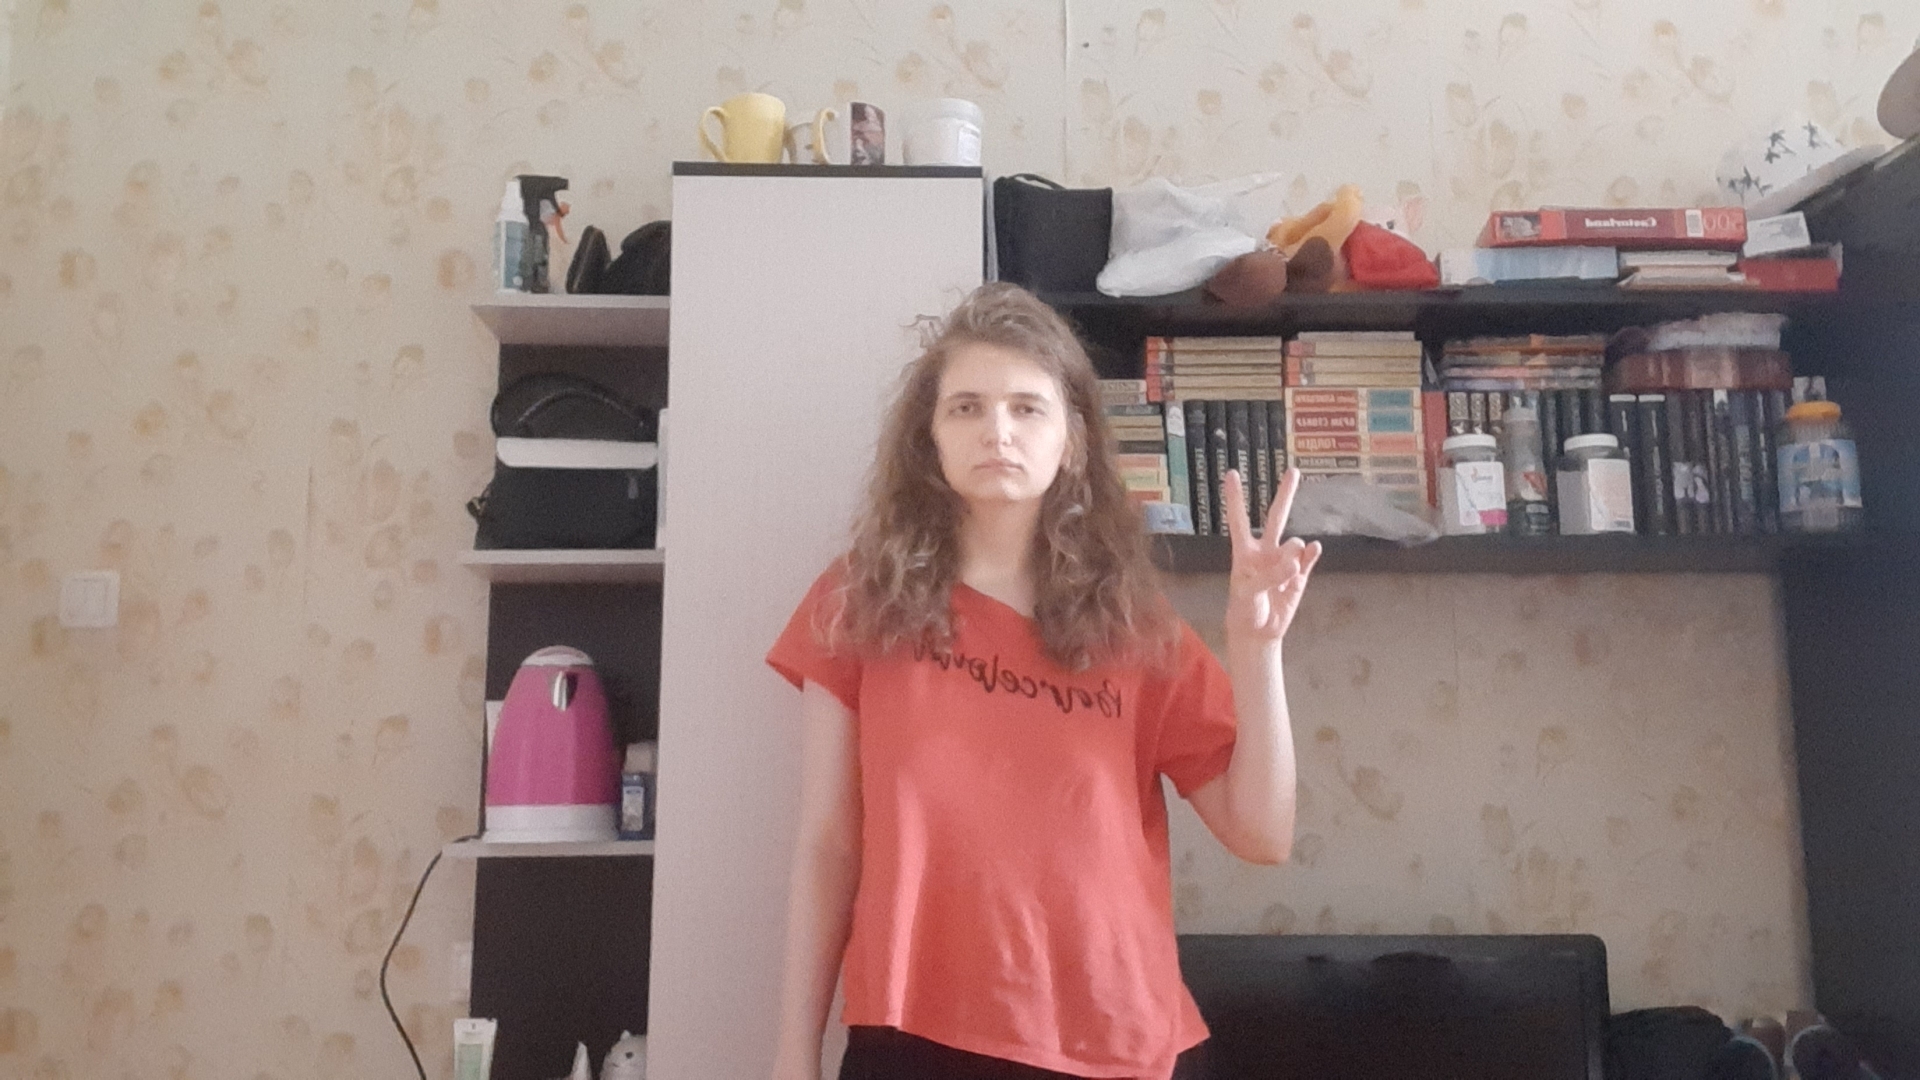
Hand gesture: peace